CETME C2

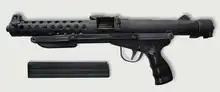
CETME C2 sub-machinegun with its stock folded & a 30 round magazine

The CETME C2 (also named the CB-64) is a Spanish submachine gun based on the British Sterling L2A3. It is an open-bolt, blowback-operated firearm that fires the 9×23mm Largo and 9×19mm Parabellum pistol cartridge. Designed in the 1960s, the C2 has many notable safety features built into it and was later used to replace the Star Model Z-45 submachine gun series for Spain in the 1960s however, was later superseded by the MP5 and Star Z-84.